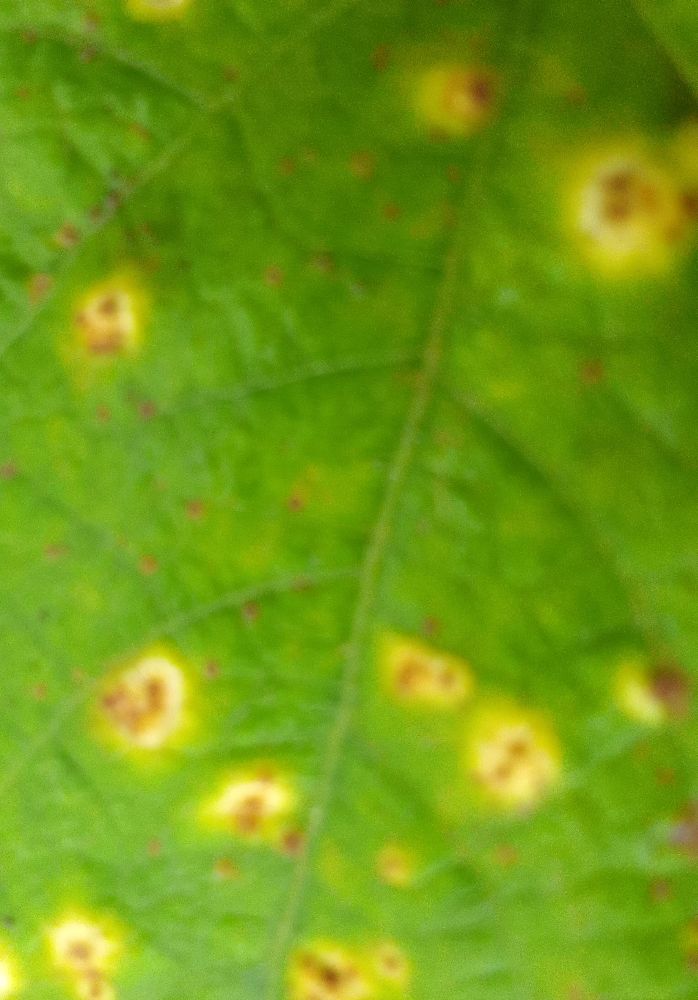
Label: rust